Ida Sand

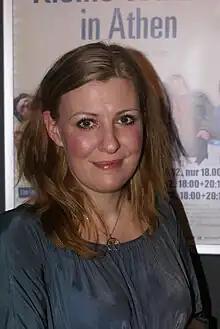

Ida Sand was born in Stockholm, and studied music at Högskolan för scen och musik in University of Gothenburg. She debuted as a guest artist at Nils Landgrens Christmas with My Friends in 2006 releasing her solo debut album "Meet Me Around Midnight" in 2007. She is signed to ACT label. Sand is married to guitar player Ola Gustafsson. Ida Sand is the daughter of Staffan Sandlund, an opera singer.